Asperger syndrome

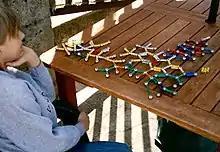
Restricted interests or repetitive behavior may be features of Asperger syndrome; this boy is playing with a magnetic construction toy.

Asperger syndrome (AS), also known as Asperger's syndrome or Asperger's, is a diagnostic label that has historically been used to describe a neurodevelopmental disorder characterized by significant difficulties in social interaction and nonverbal communication, along with restricted, repetitive patterns of behavior and interests. Asperger syndrome has been merged with other conditions into autism spectrum disorder (ASD) and is no longer a diagnosis in the WHO's ICD-11 or the APA's DSM-5-TR. It was considered milder than other diagnoses which were merged into ASD due to relatively unimpaired spoken language and intelligence.